W. O. J. Nieuwenkamp

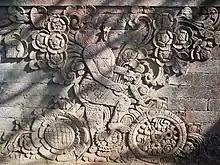
Nieuwenkamp on a bike, Pura Meduwe Karang temple, Bali

From the late 1890s and for several decades afterwards, he repeatedly journeyed to Far East and Middle East, and in particular to various islands of the Dutch East Indies – starting with Java in 1898 and 1904, and then Bali and Lombok in 1906 and 1907. In the aftermath of the brutal Dutch military intervention of 1906, destroying the last independent kingdom on Bali, he painted the ruins of the town of Denpasar, destroyed by Dutch troops (see illustration).